Edwin Vose Sumner Jr.

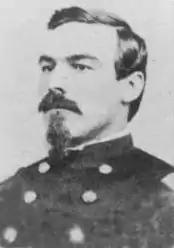
Edwin V. Sumner, Jr., circa 1865

Edwin Vose Sumner Jr. (August 16, 1835 – August 23, 1912) was a general in the United States Army. Born at Carlisle, Pennsylvania; he was the son of General Edwin Vose Sumner, one of the oldest generals to serve during the American Civil War.